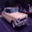
Label: automobile